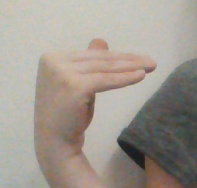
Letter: khaa